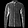
Label: Shirt